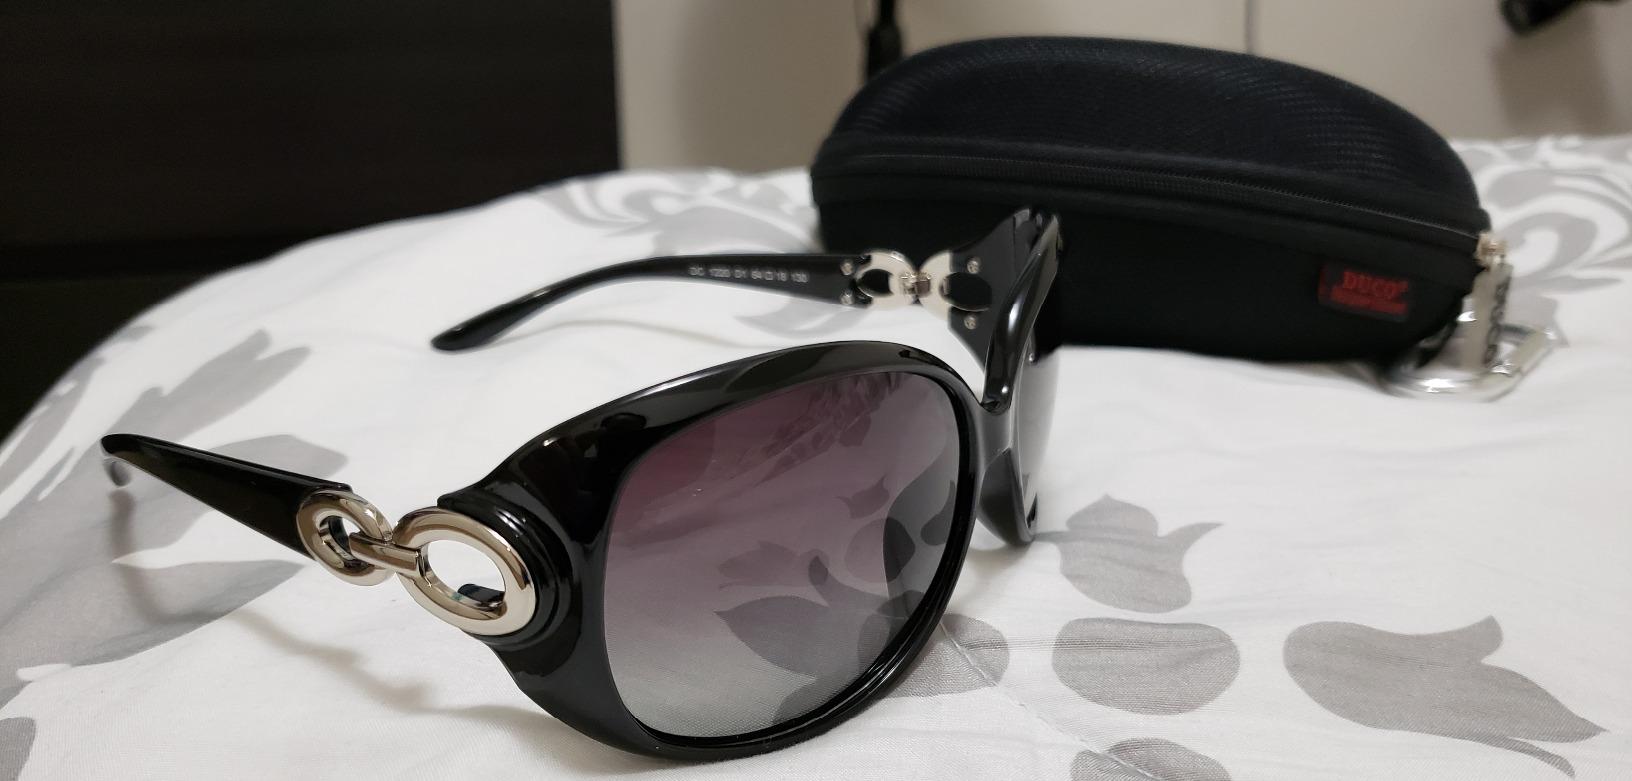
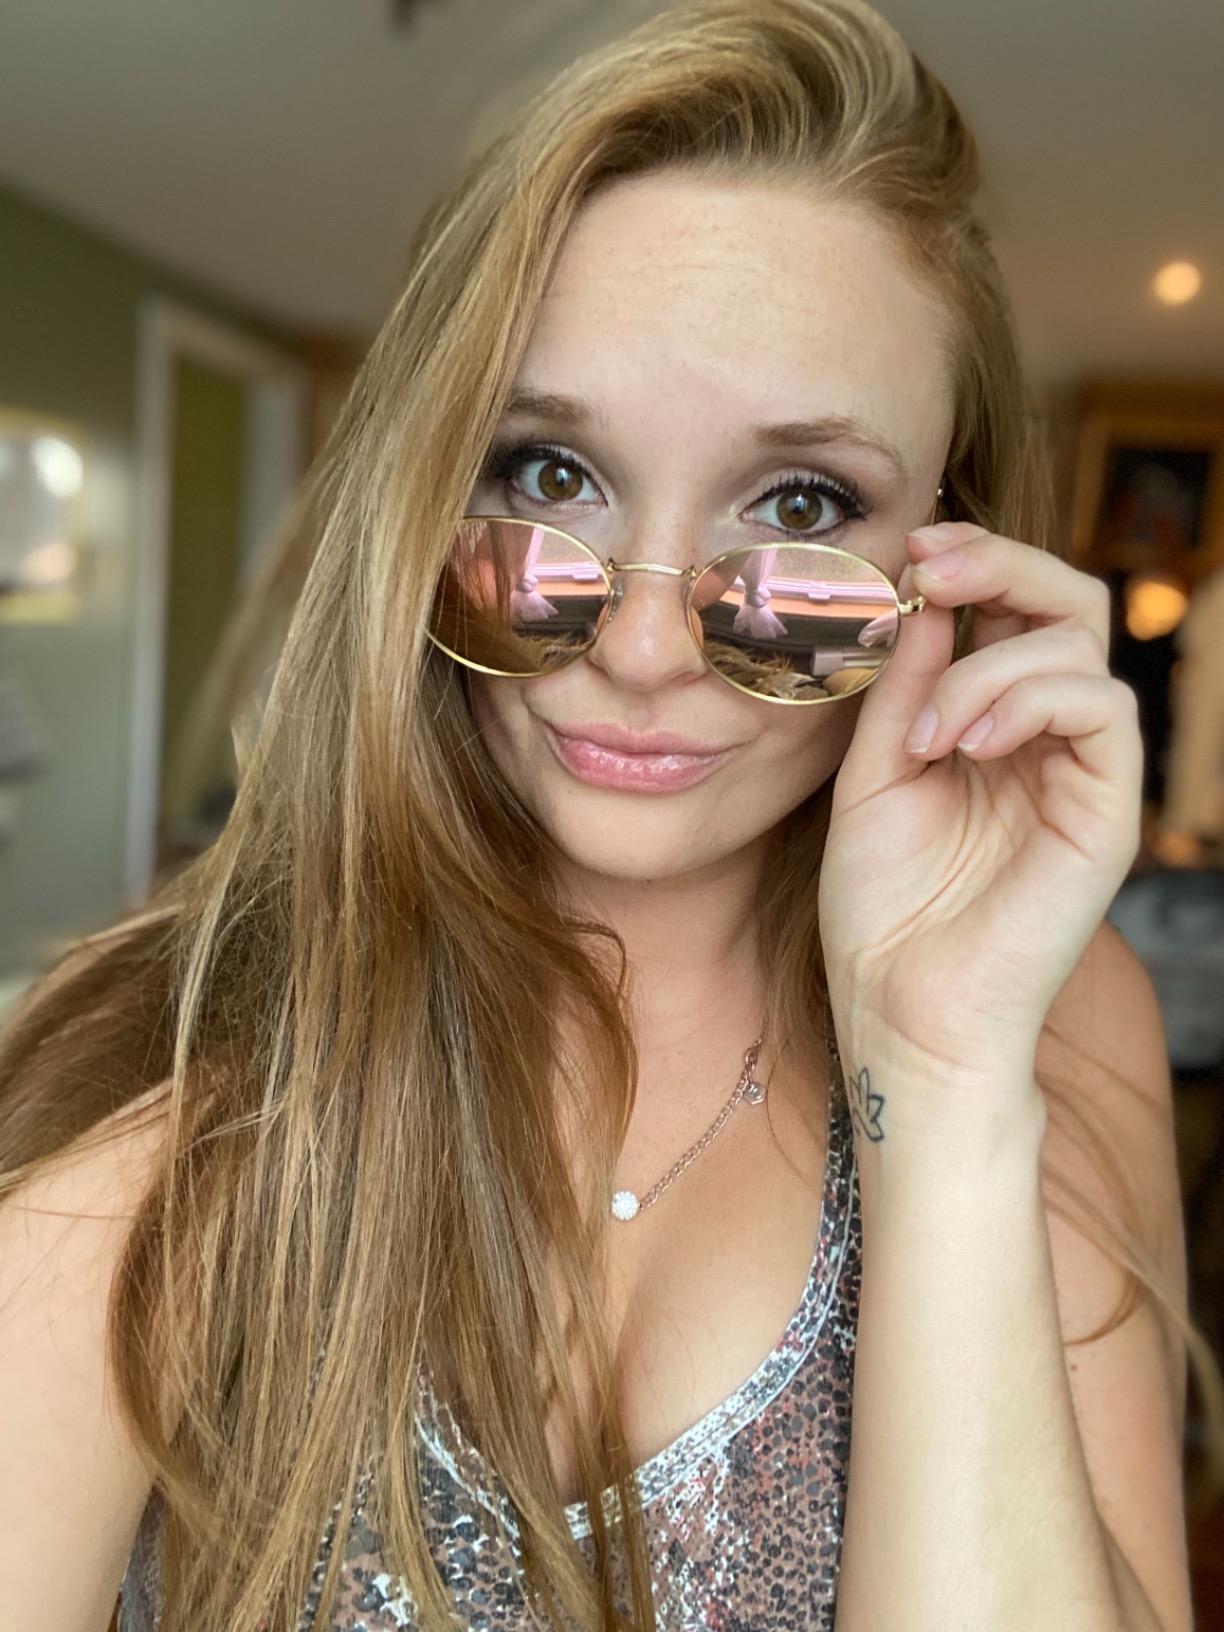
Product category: accessories_sunglasses
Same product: no